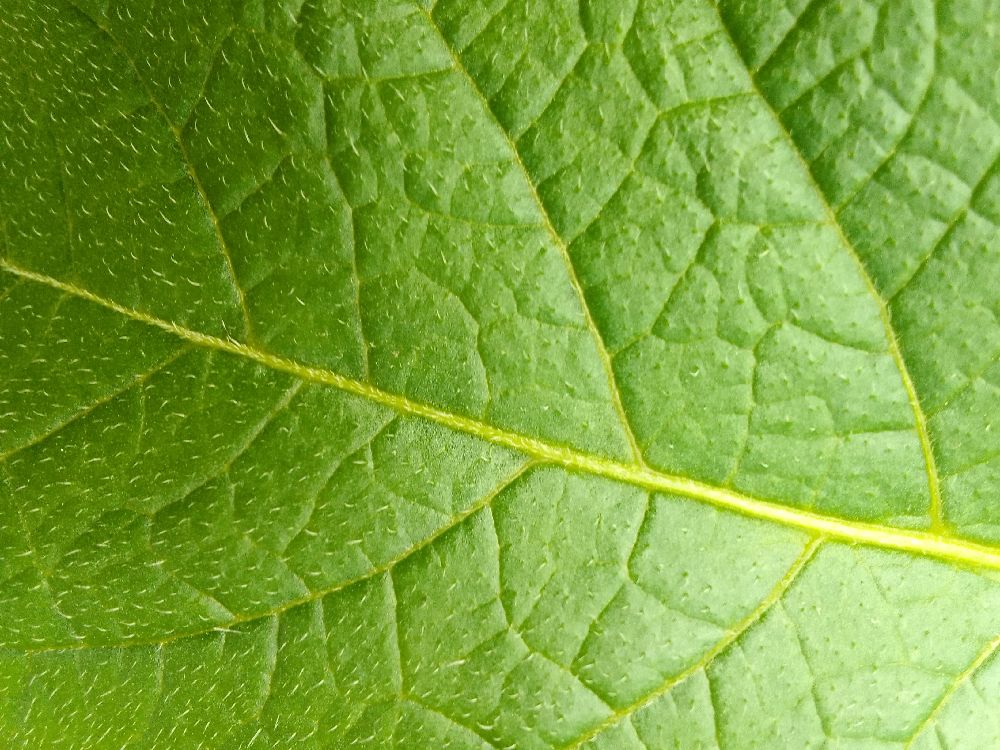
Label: Healthy